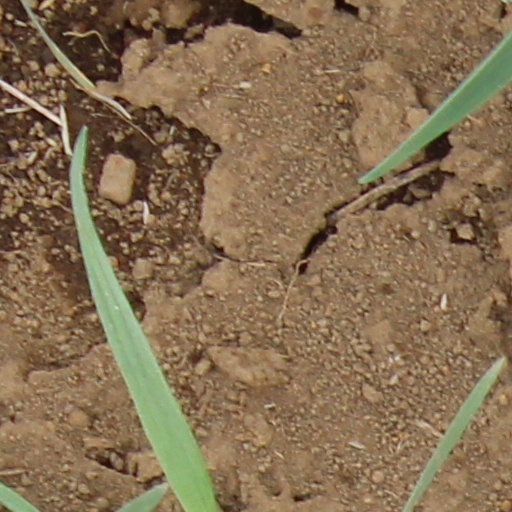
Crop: wheat